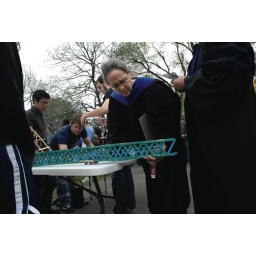
This year's Agre Challenge is to build the sturdiest bridge over a three foot span using limited materials.